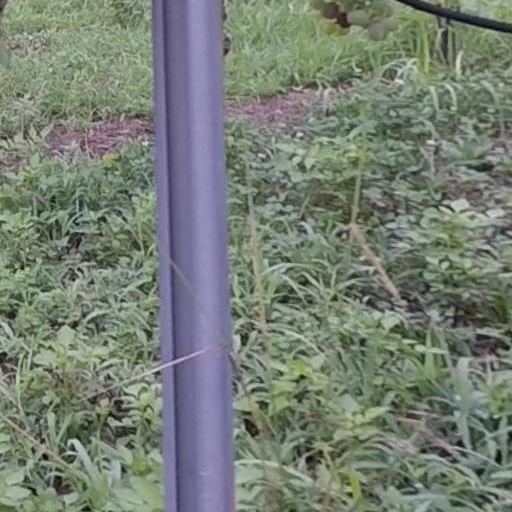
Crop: grape